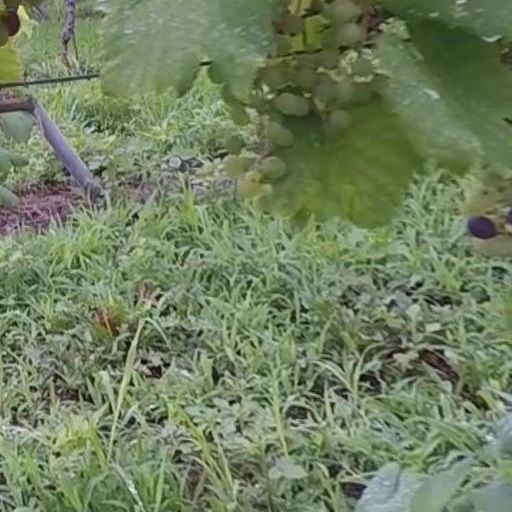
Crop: grape